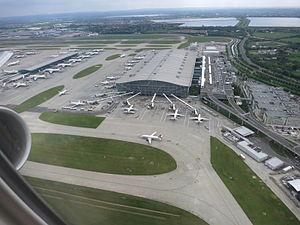
L'aéroport d'Heathrow, également connu sous le nom de Londres Heathrow, est un aéroport international majeur à Londres, au Royaume-Uni. Heathrow est le deuxième aéroport le plus fréquenté au monde par le trafic international de passagers, ainsi que l'aéroport le plus fréquenté d'Europe par le trafic de passagers, et le septième aéroport le plus fréquenté au monde par le trafic total de passagers. C'est l'un des six aéroports internationaux desservant la région de Londres. En 2019, il a accueilli un record de 80,8 millions de passagers, soit une augmentation de 0,9% par rapport à 2018 ainsi que 475 861 mouvements d'aéronefs, soit une diminution de 1 743 par rapport à 2018. L'installation aéroportuaire appartient à Heathrow Airport Holdings et est exploitée par elle.